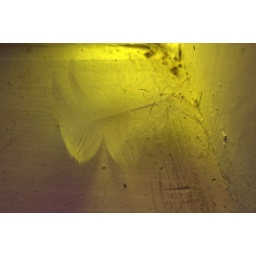
Wall detail in Makara church, the yellow shade coming from the light through a stained glass window